Charlie Buckton

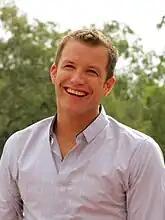
Luke Jacobz ("pictured") played Angelo Rosetta; producers decided to separate Charlie and Angelo to provide a new challenge for them.

Charlie's relationship with Angelo has been a focal point in her storylines. They originally date, but break up after Angelo kills Jack Holden (Paul O'Brien). Charlie becomes jealous when Angelo begins dating May Stone (Alin Sumarwata) and Anderson told "Inside Soap" that "Charlie's feelings for Angelo are complex." Charlie cannot fight her attraction to Angleo and the actress claimed that the couple would not have broken up if it had not been for Jack's death. Anderson also stated that the storyline sees a new side to Charlie, jealousy. She decides to get in the way of his new relationship. Anderson went on to explain: "She admits part of her wanted to cause trouble, but Angelo is still attracted to Charlie and they sleep together." The actress also defends Charlie's actions claiming she did not intentionally set out to hurt May. Charlie and Angeo's relationship dynamic becomes strained after Charlie refuses to give Angelo an "easy life." Although they have a "great connection between them", Anderson felt Angelo would not put up with Charlie for long because she can be "quite bossy." She also said "Charlie's got the good end of the stick and poor Angelo is in for a pretty rough ride!"